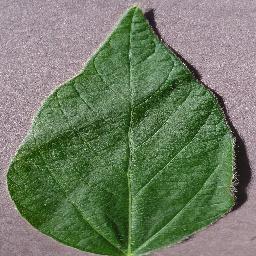
Label: Soybean___healthy